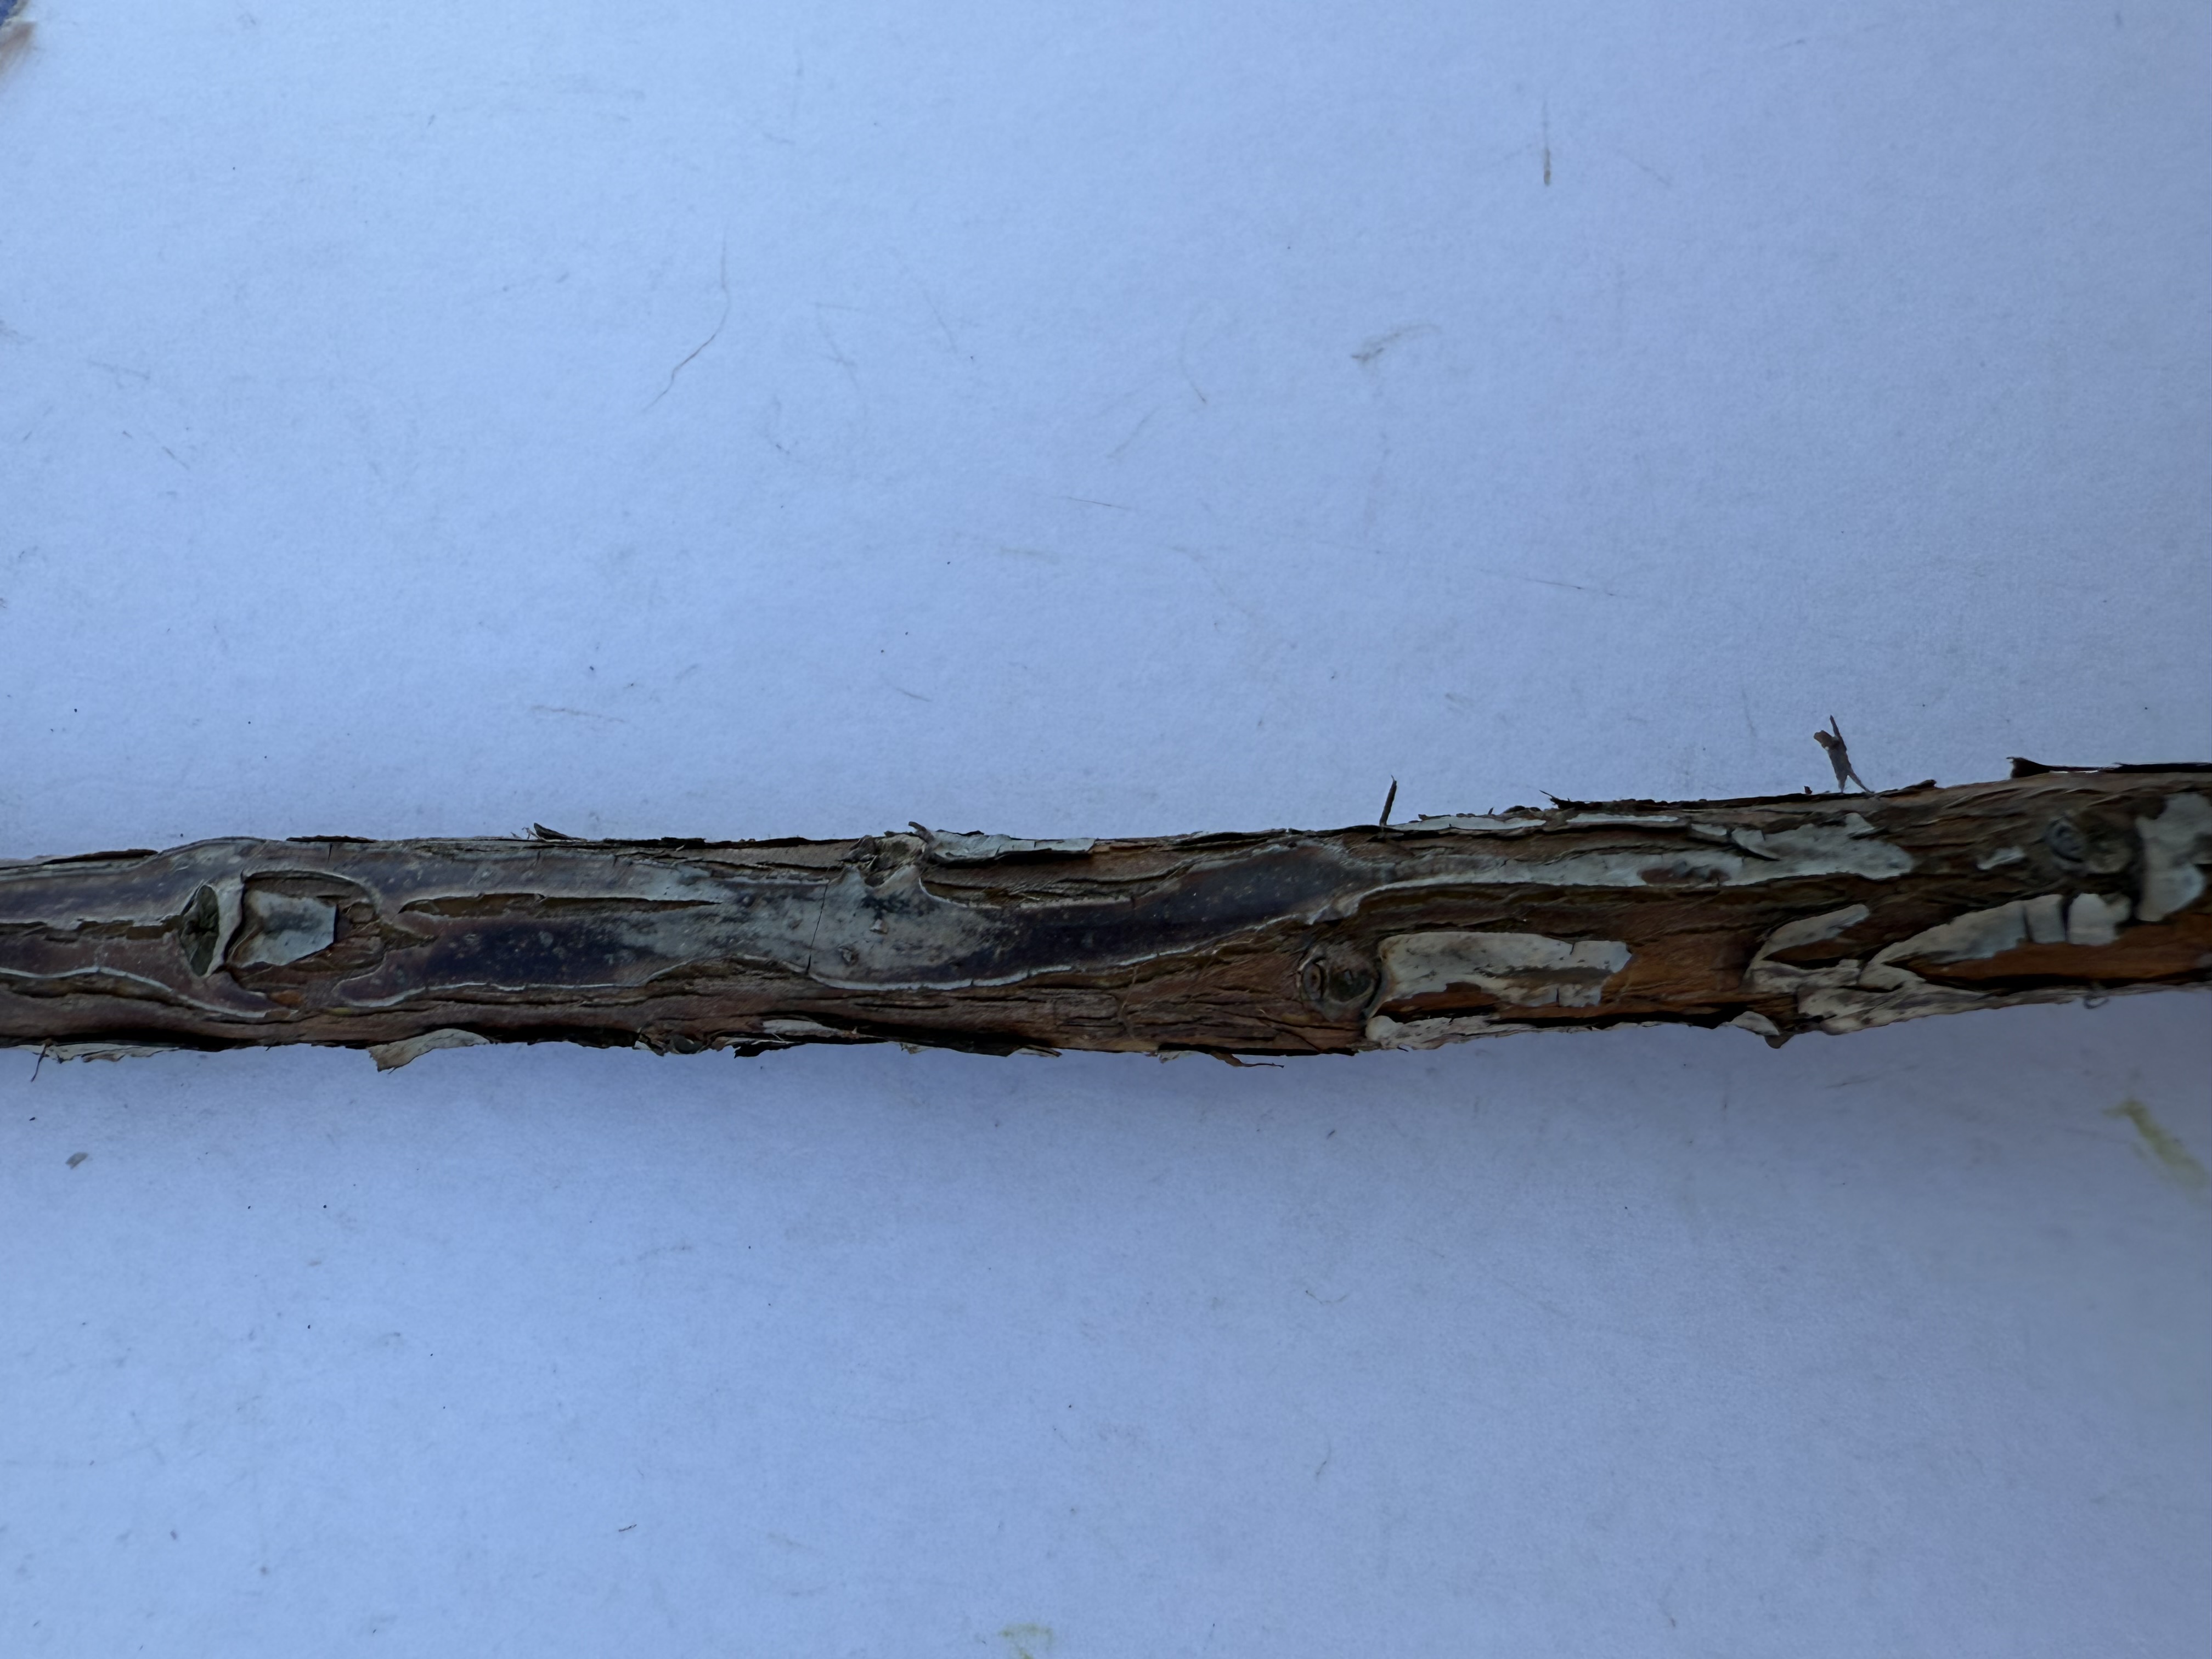
Variety: Wild Strawberry